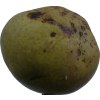
Label: pear